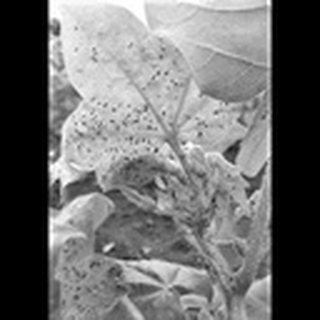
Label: cotton_aphids